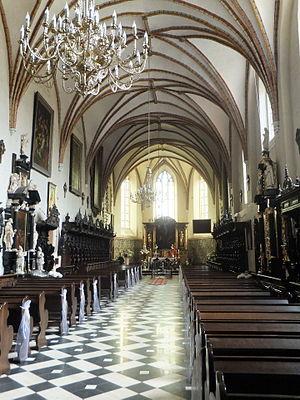
La chartreuse du Paradis-de-Marie de Gdańsk, en latin : Paradisum Mariae, ou en allemand : Marienparadies, est une ancienne chartreuse de Prusse, à Kartuzy, aujourd'hui en Pologne, en Poméranie à 40 km, à l’ouest de la ville de Gdańsk.